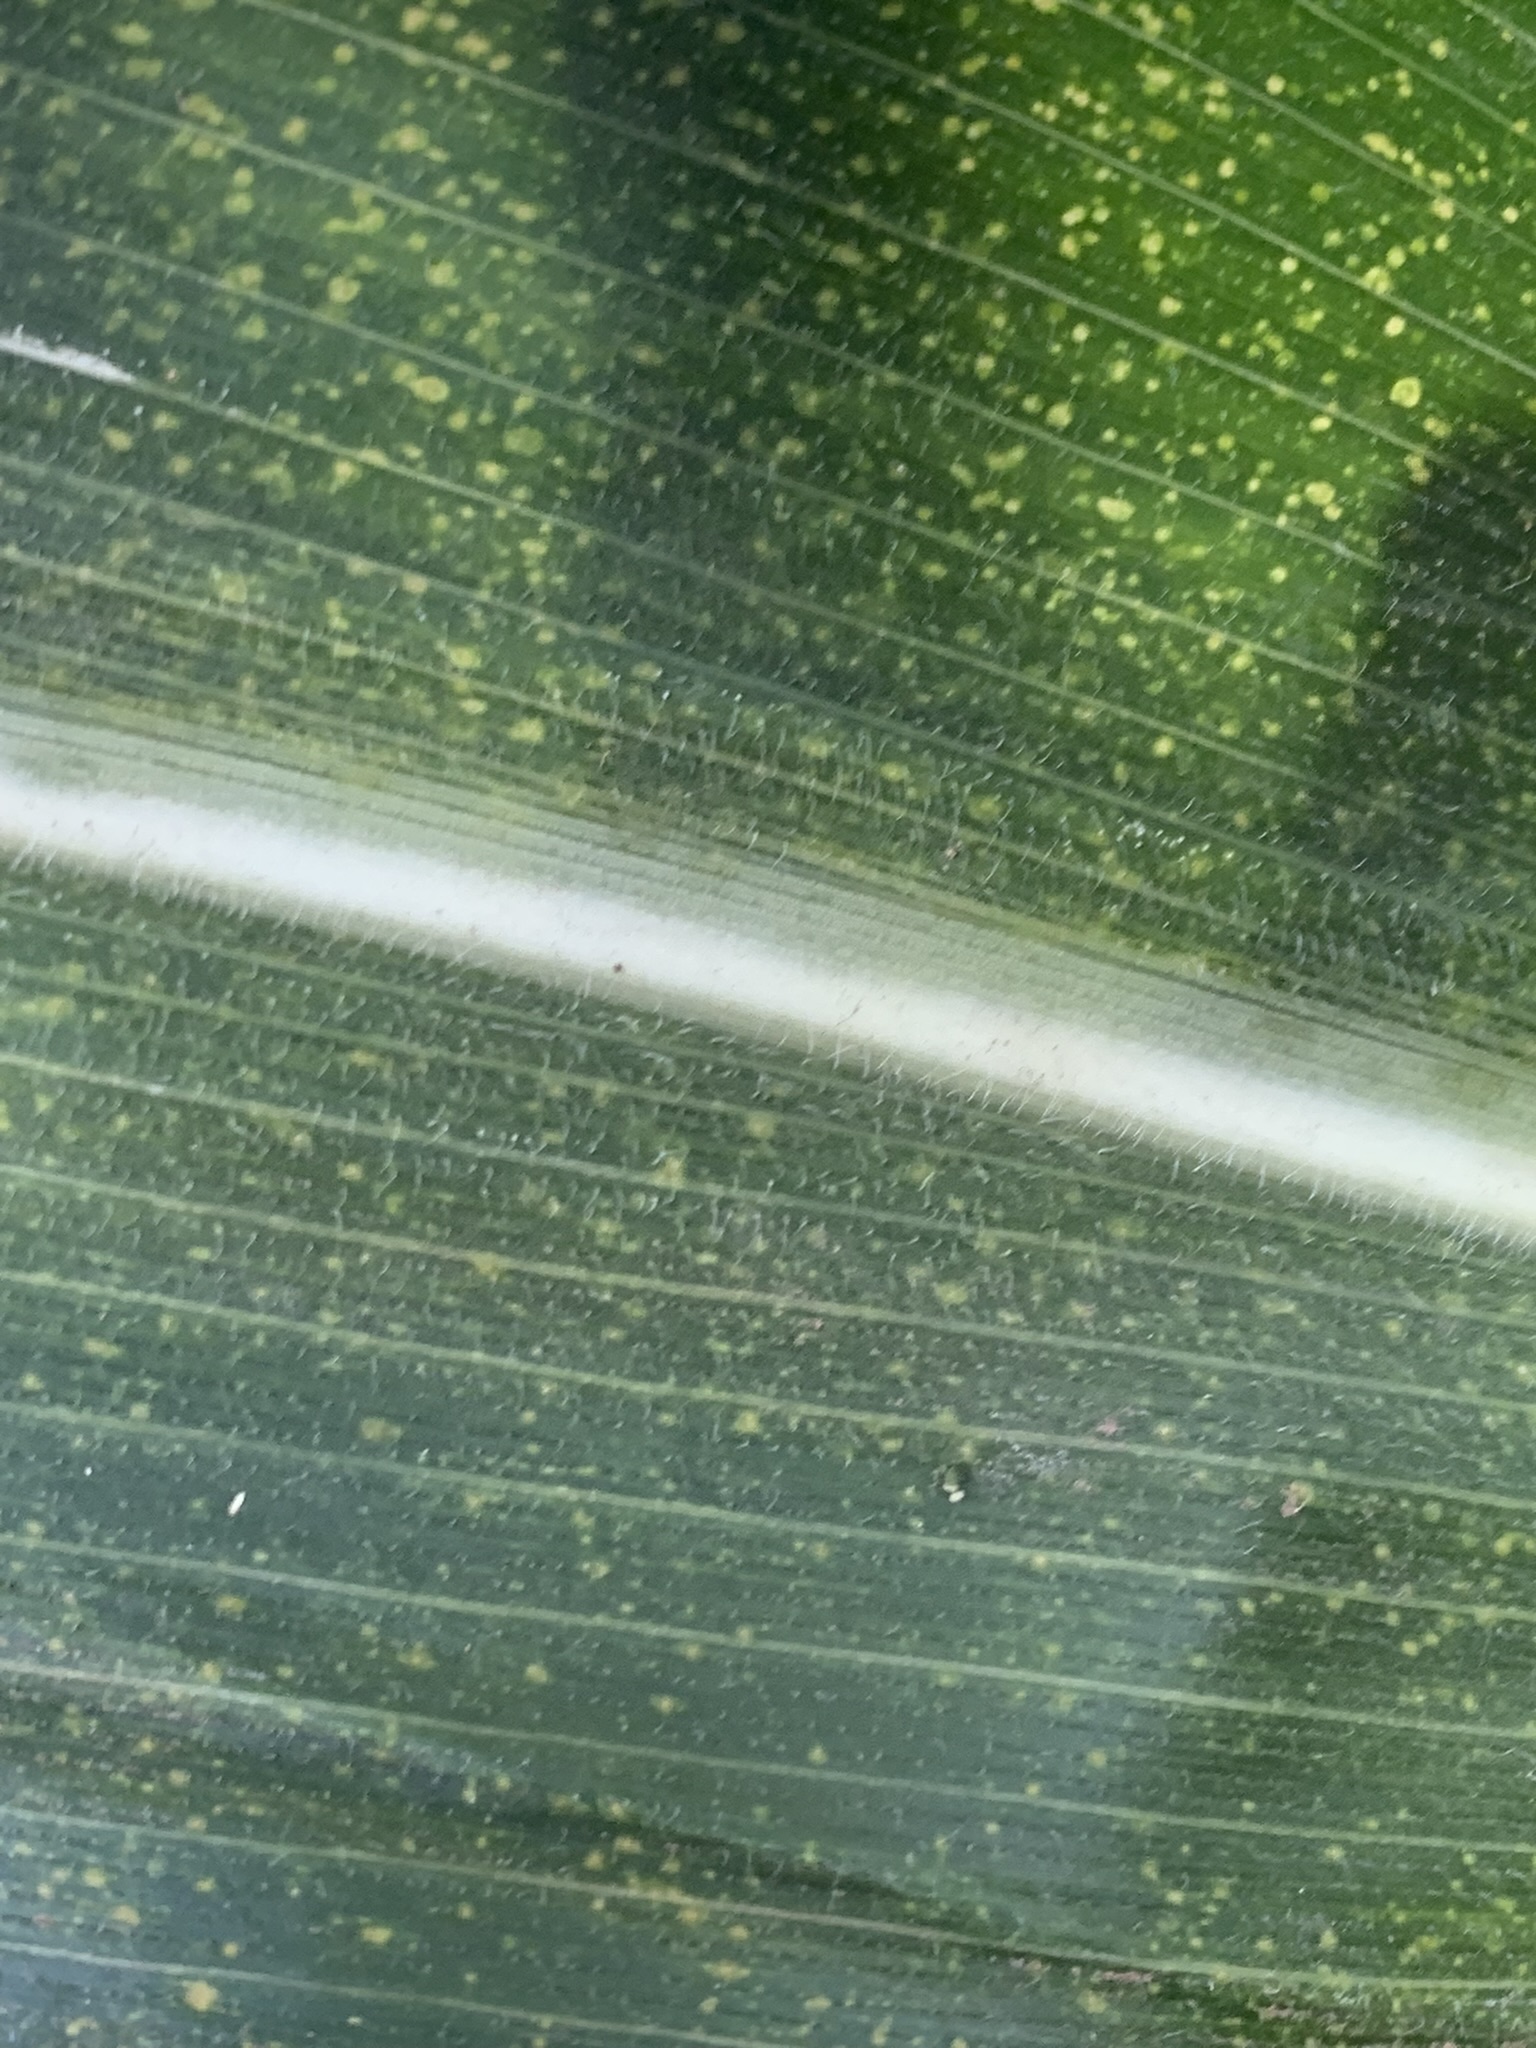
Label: MLN